National Palace Museum

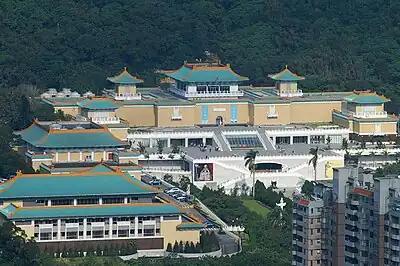
National Palace Museum, Taipei, Taiwan

The National Palace Museum, also known as Taipei Palace Museum, is a national museum headquartered in Taipei, Taiwan. Founded in Beijing in 1925, the museum was re-established in Shilin, Taipei, in 1965, later expanded with a southern branch in Taibao, Chiayi, in 2015.